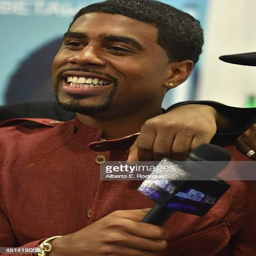
actor attends day during the awards14